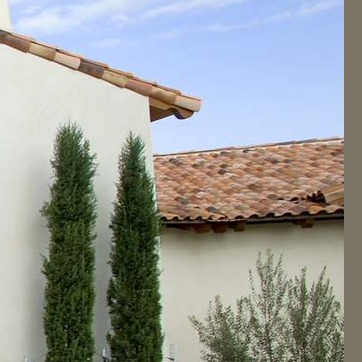
Material: other